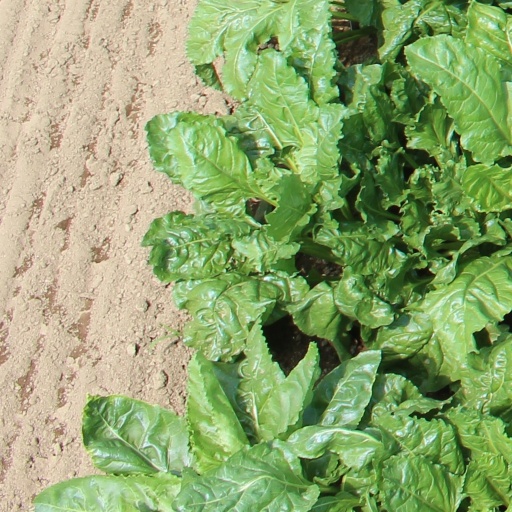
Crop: sugar beet